Leipzig-Connewitz station

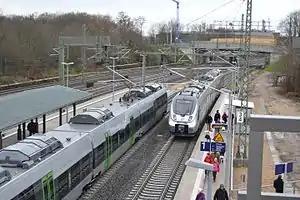
Leipzig-Connewitz station, which was opened in December 2013, with trains of S-Bahn Mitteldeutschland

Leipzig-Connewitz is a railway station in the city of Leipzig, Germany. The station is located on the Leipzig–Hof railway and Leipzig Hbf–Leipzig-Connewitz railway. Since December 2013 the station is served by the S-Bahn Mitteldeutschland, a subsidiary of Deutsche Bahn.